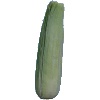
Label: Corn Husk 1